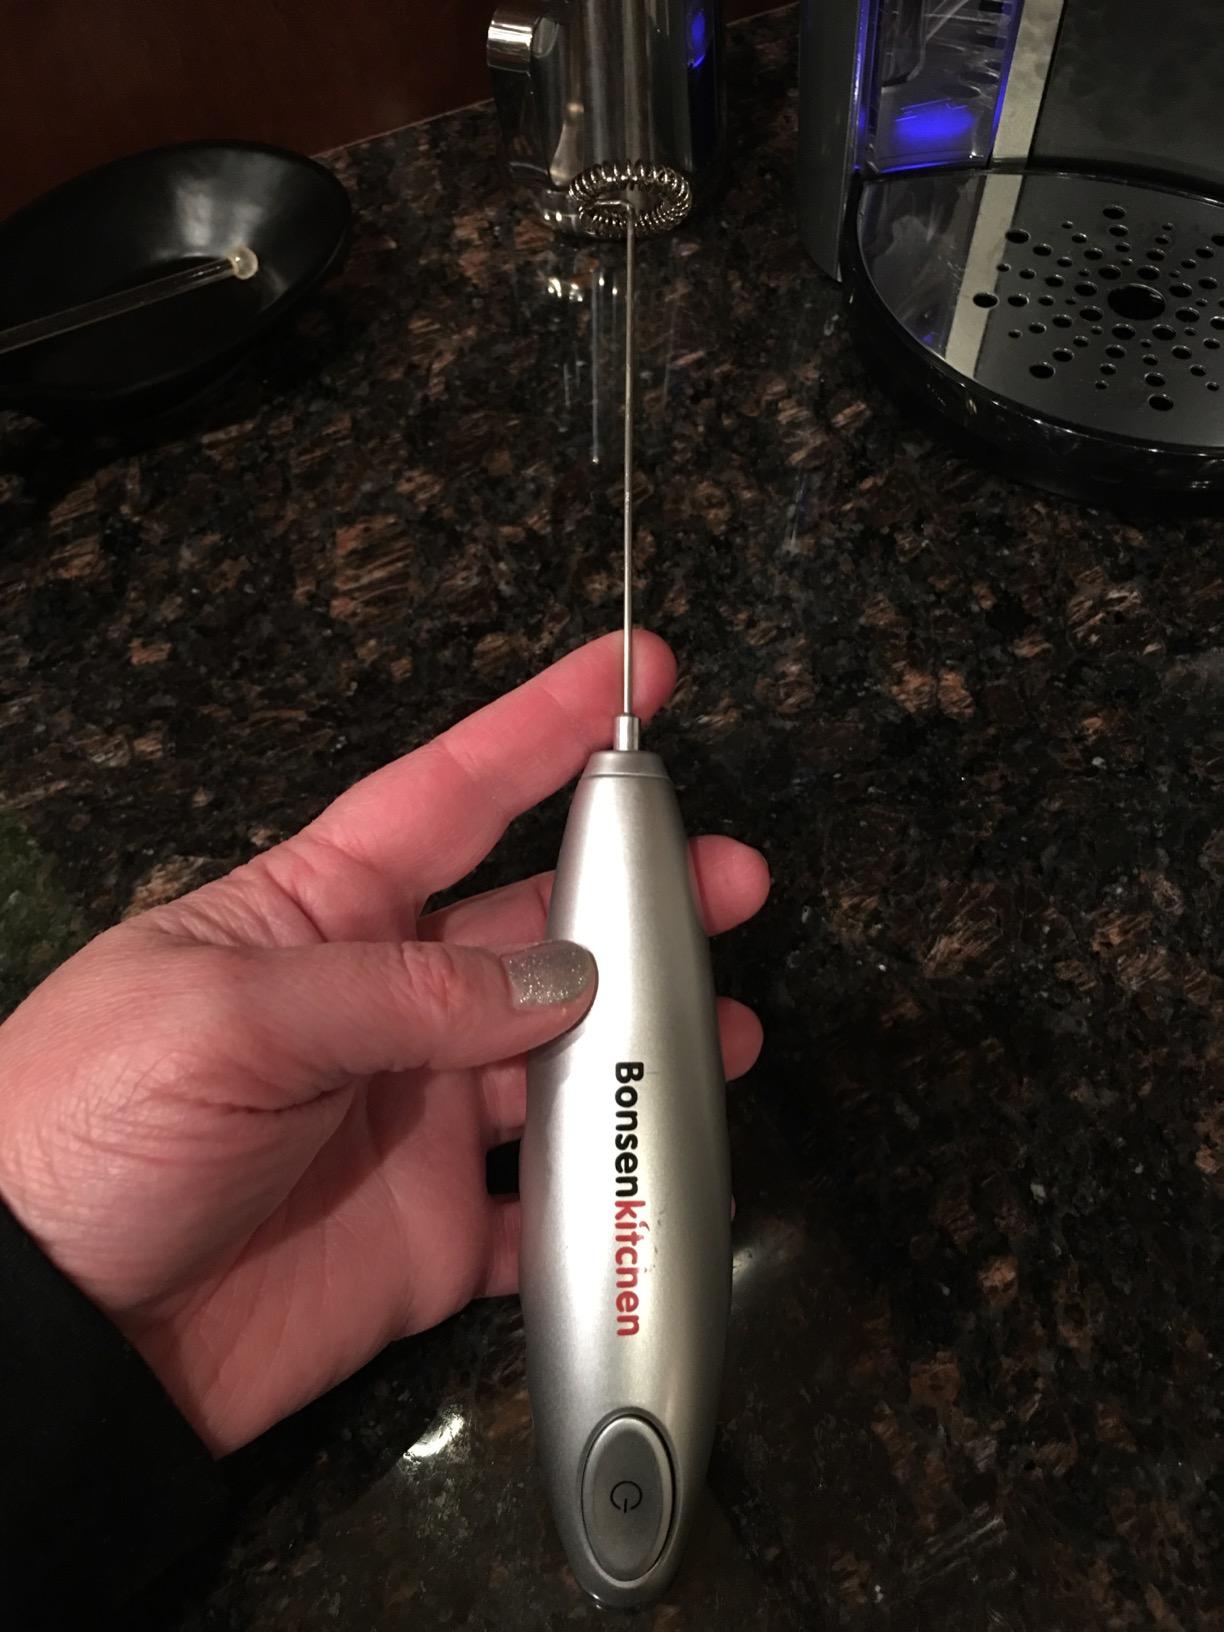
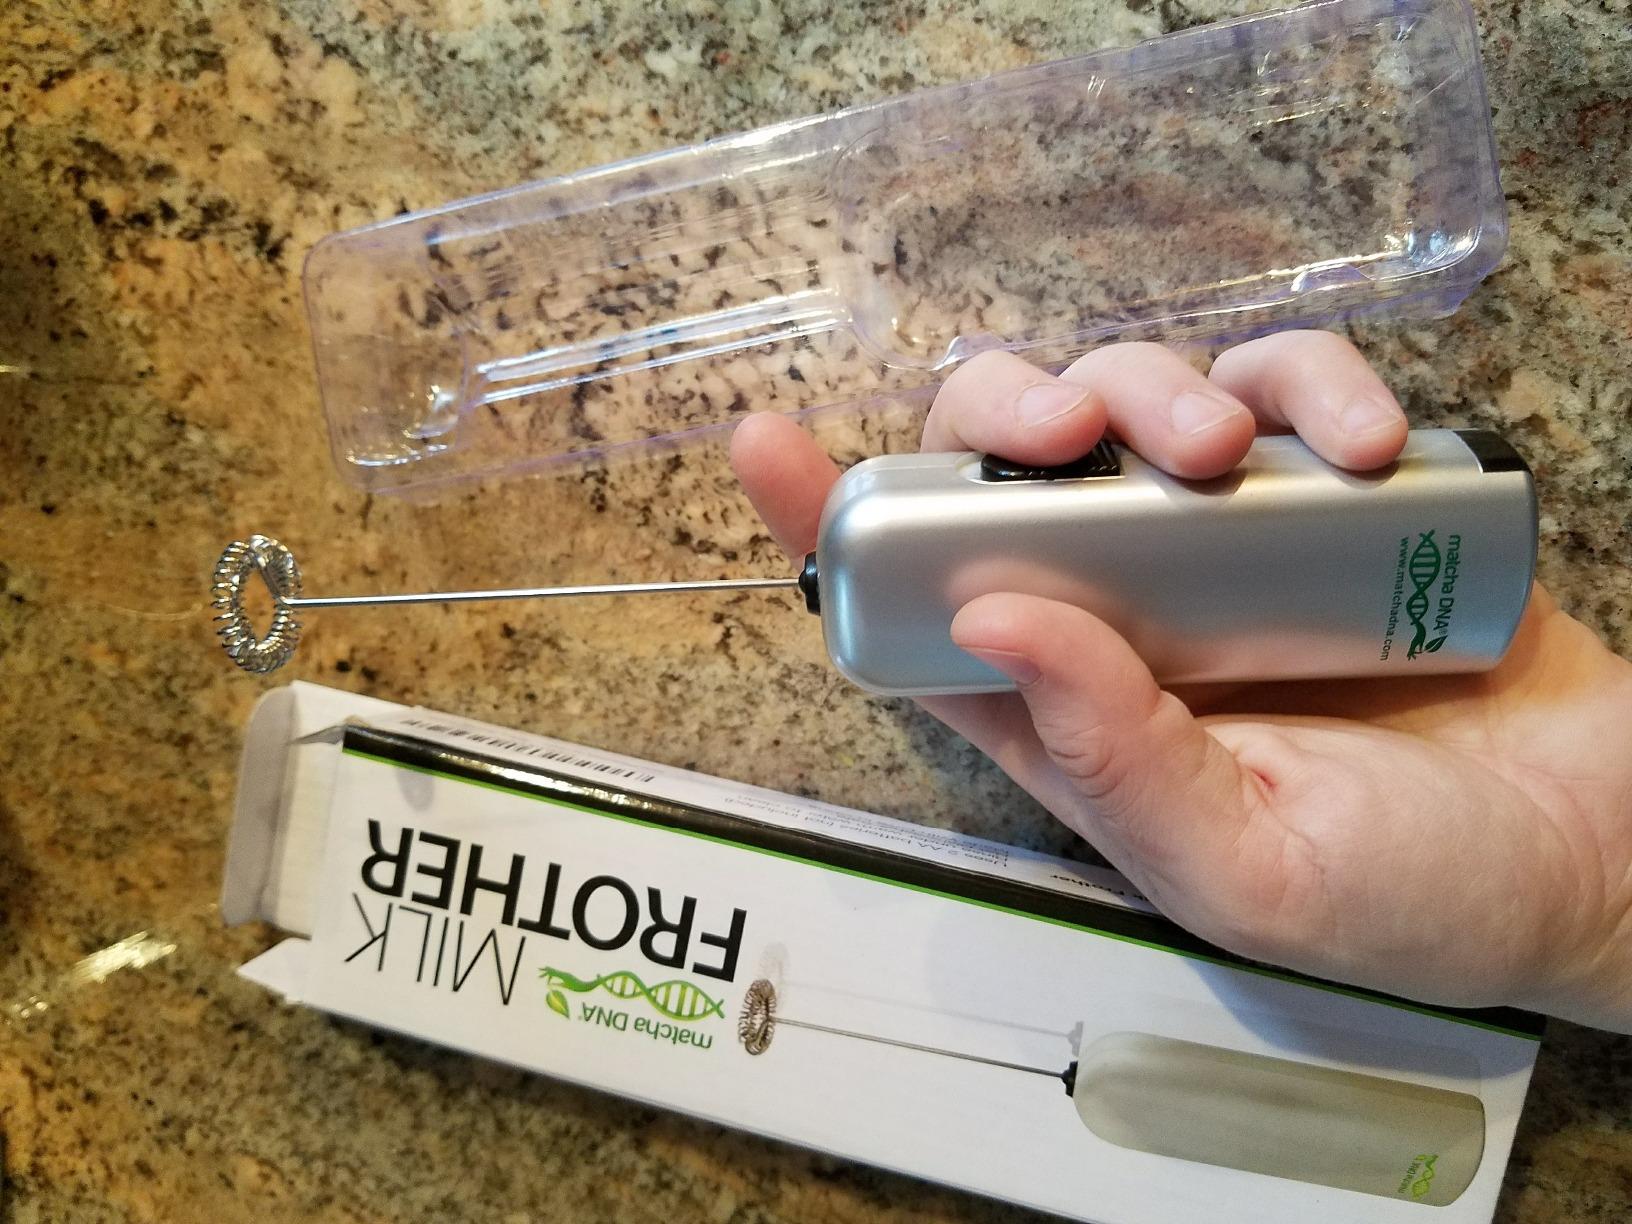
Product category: items_mixer
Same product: no